Trevor Colman

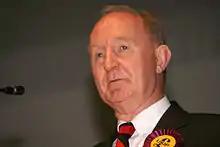

Bernard Trevor Colman (27 August 1941 – 22 March 2022) was a UK Independence Party politician. He was a Member of the European Parliament (MEP) for South West England.